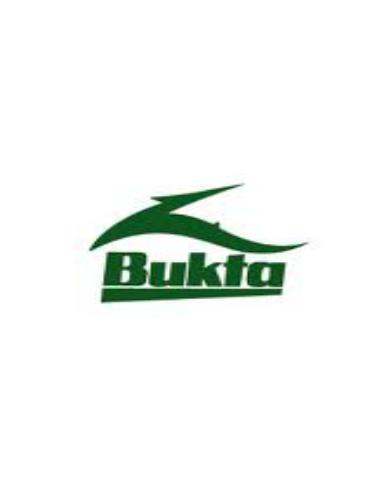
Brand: bukta
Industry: Clothes